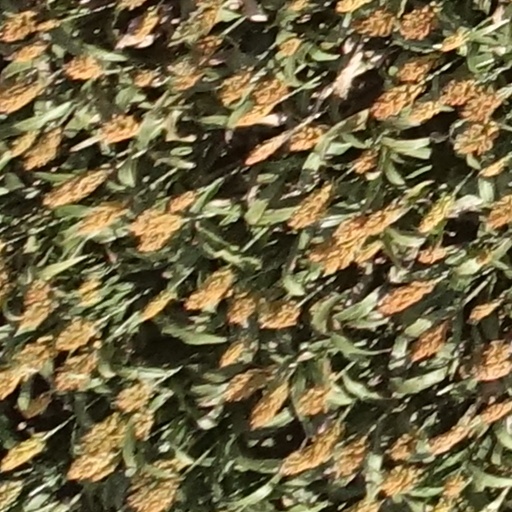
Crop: sorghum